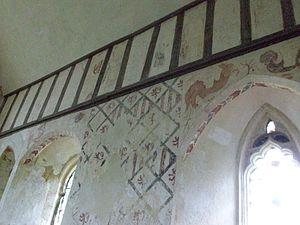
L'abbaye de Hailes ou Hayles est une ancienne abbaye cistercienne située près de Winchcombe, dans le Gloucestershire, en Angleterre, et aujourd'hui en ruines.